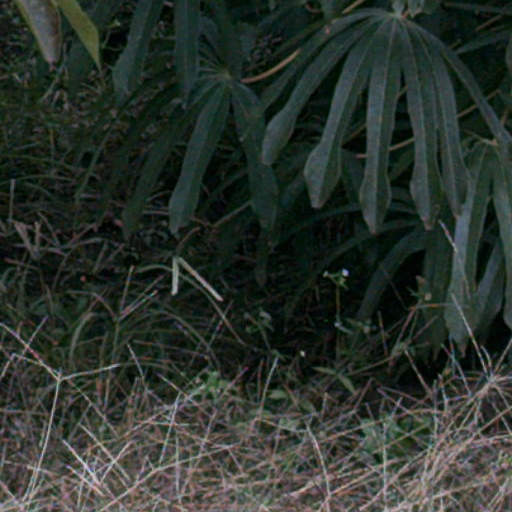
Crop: cassava